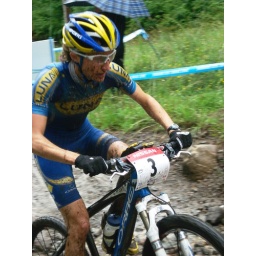
2008 Mt. bike wolrd cup in Canada